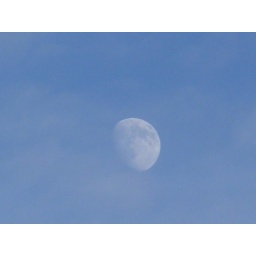
perhaps I should have played with this and put a pic of a cow jumping over it